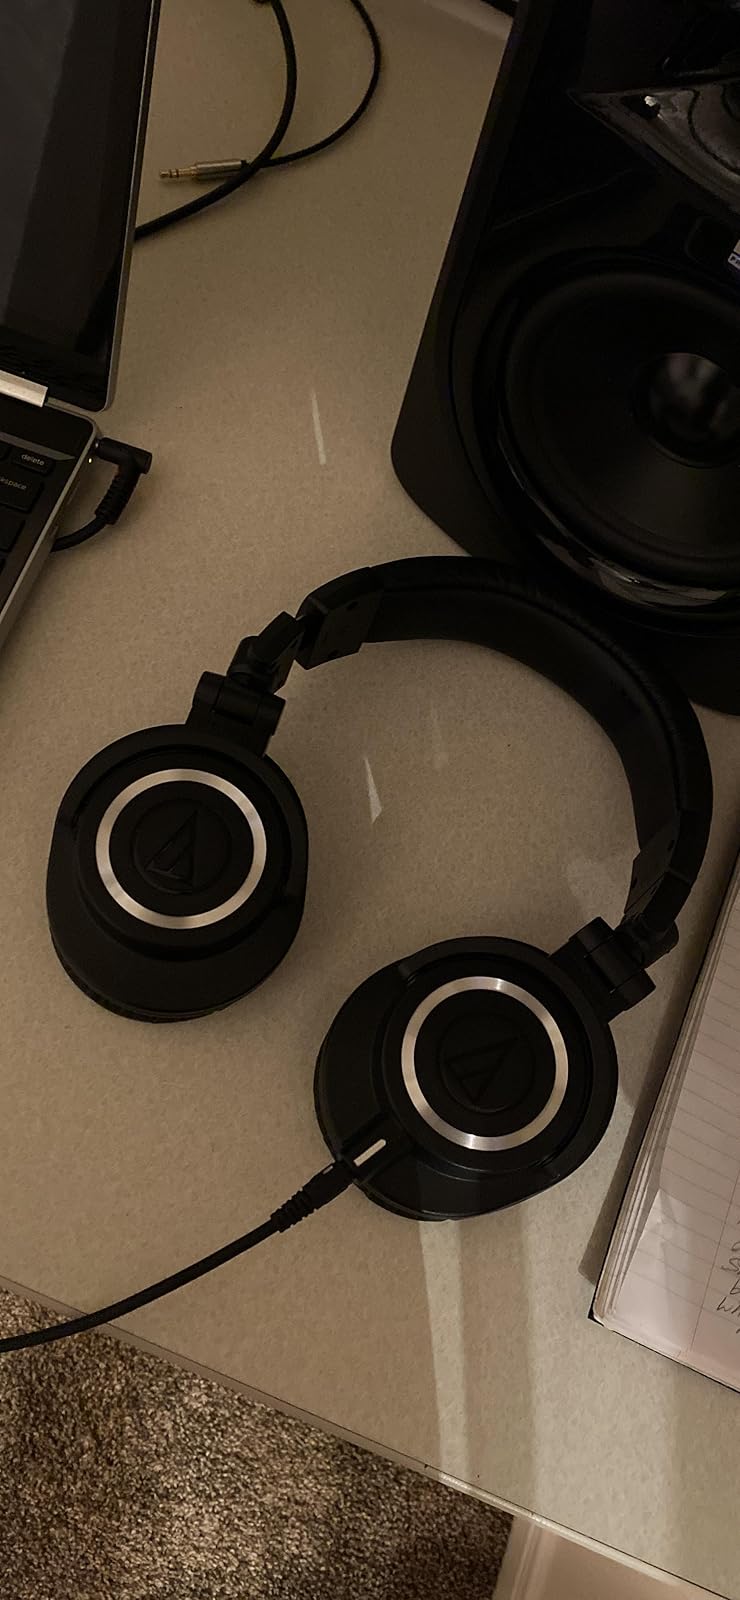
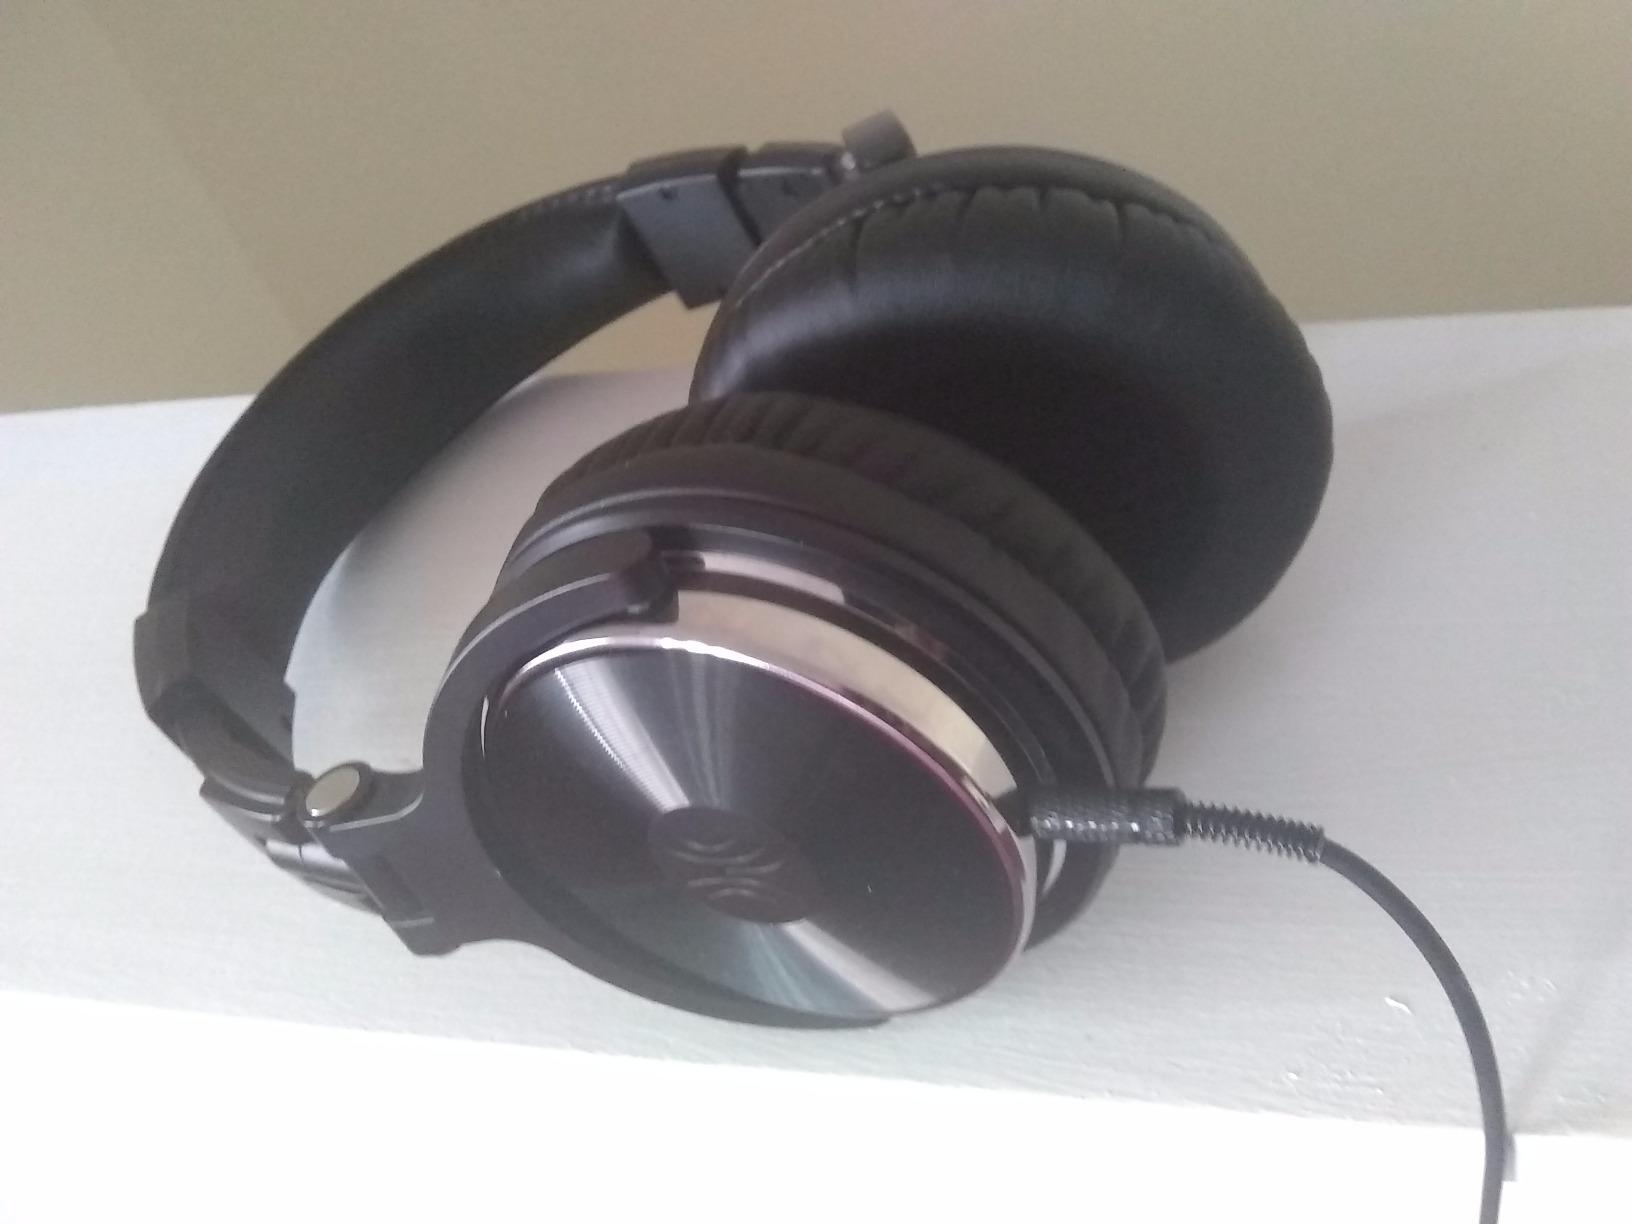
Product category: headphones
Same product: no